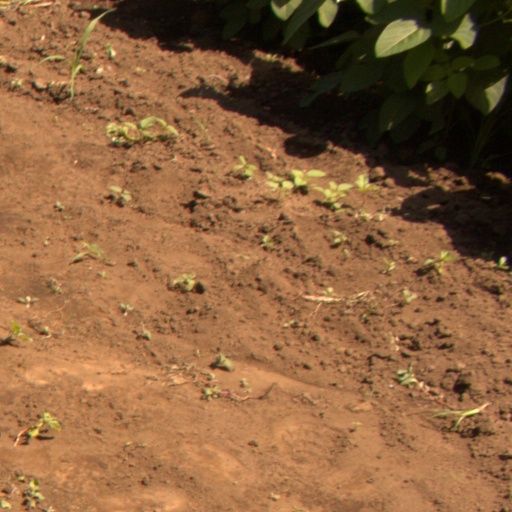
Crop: soybean